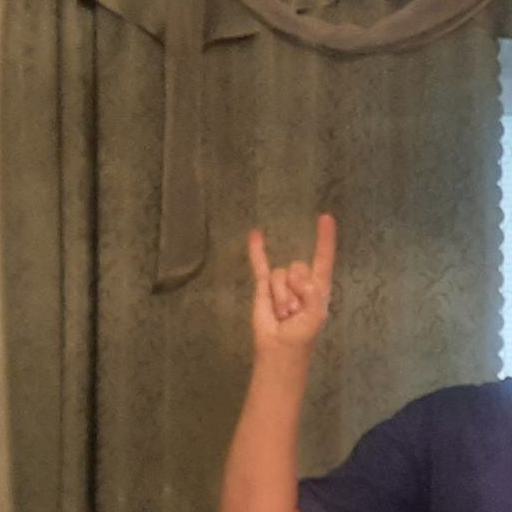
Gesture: rock